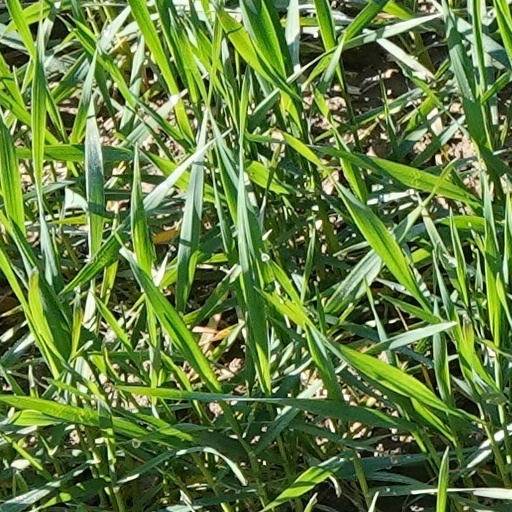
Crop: wheat